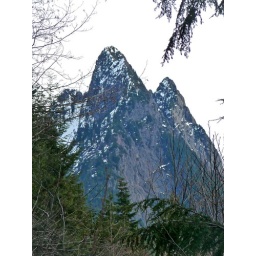
W Garfield towers above the road